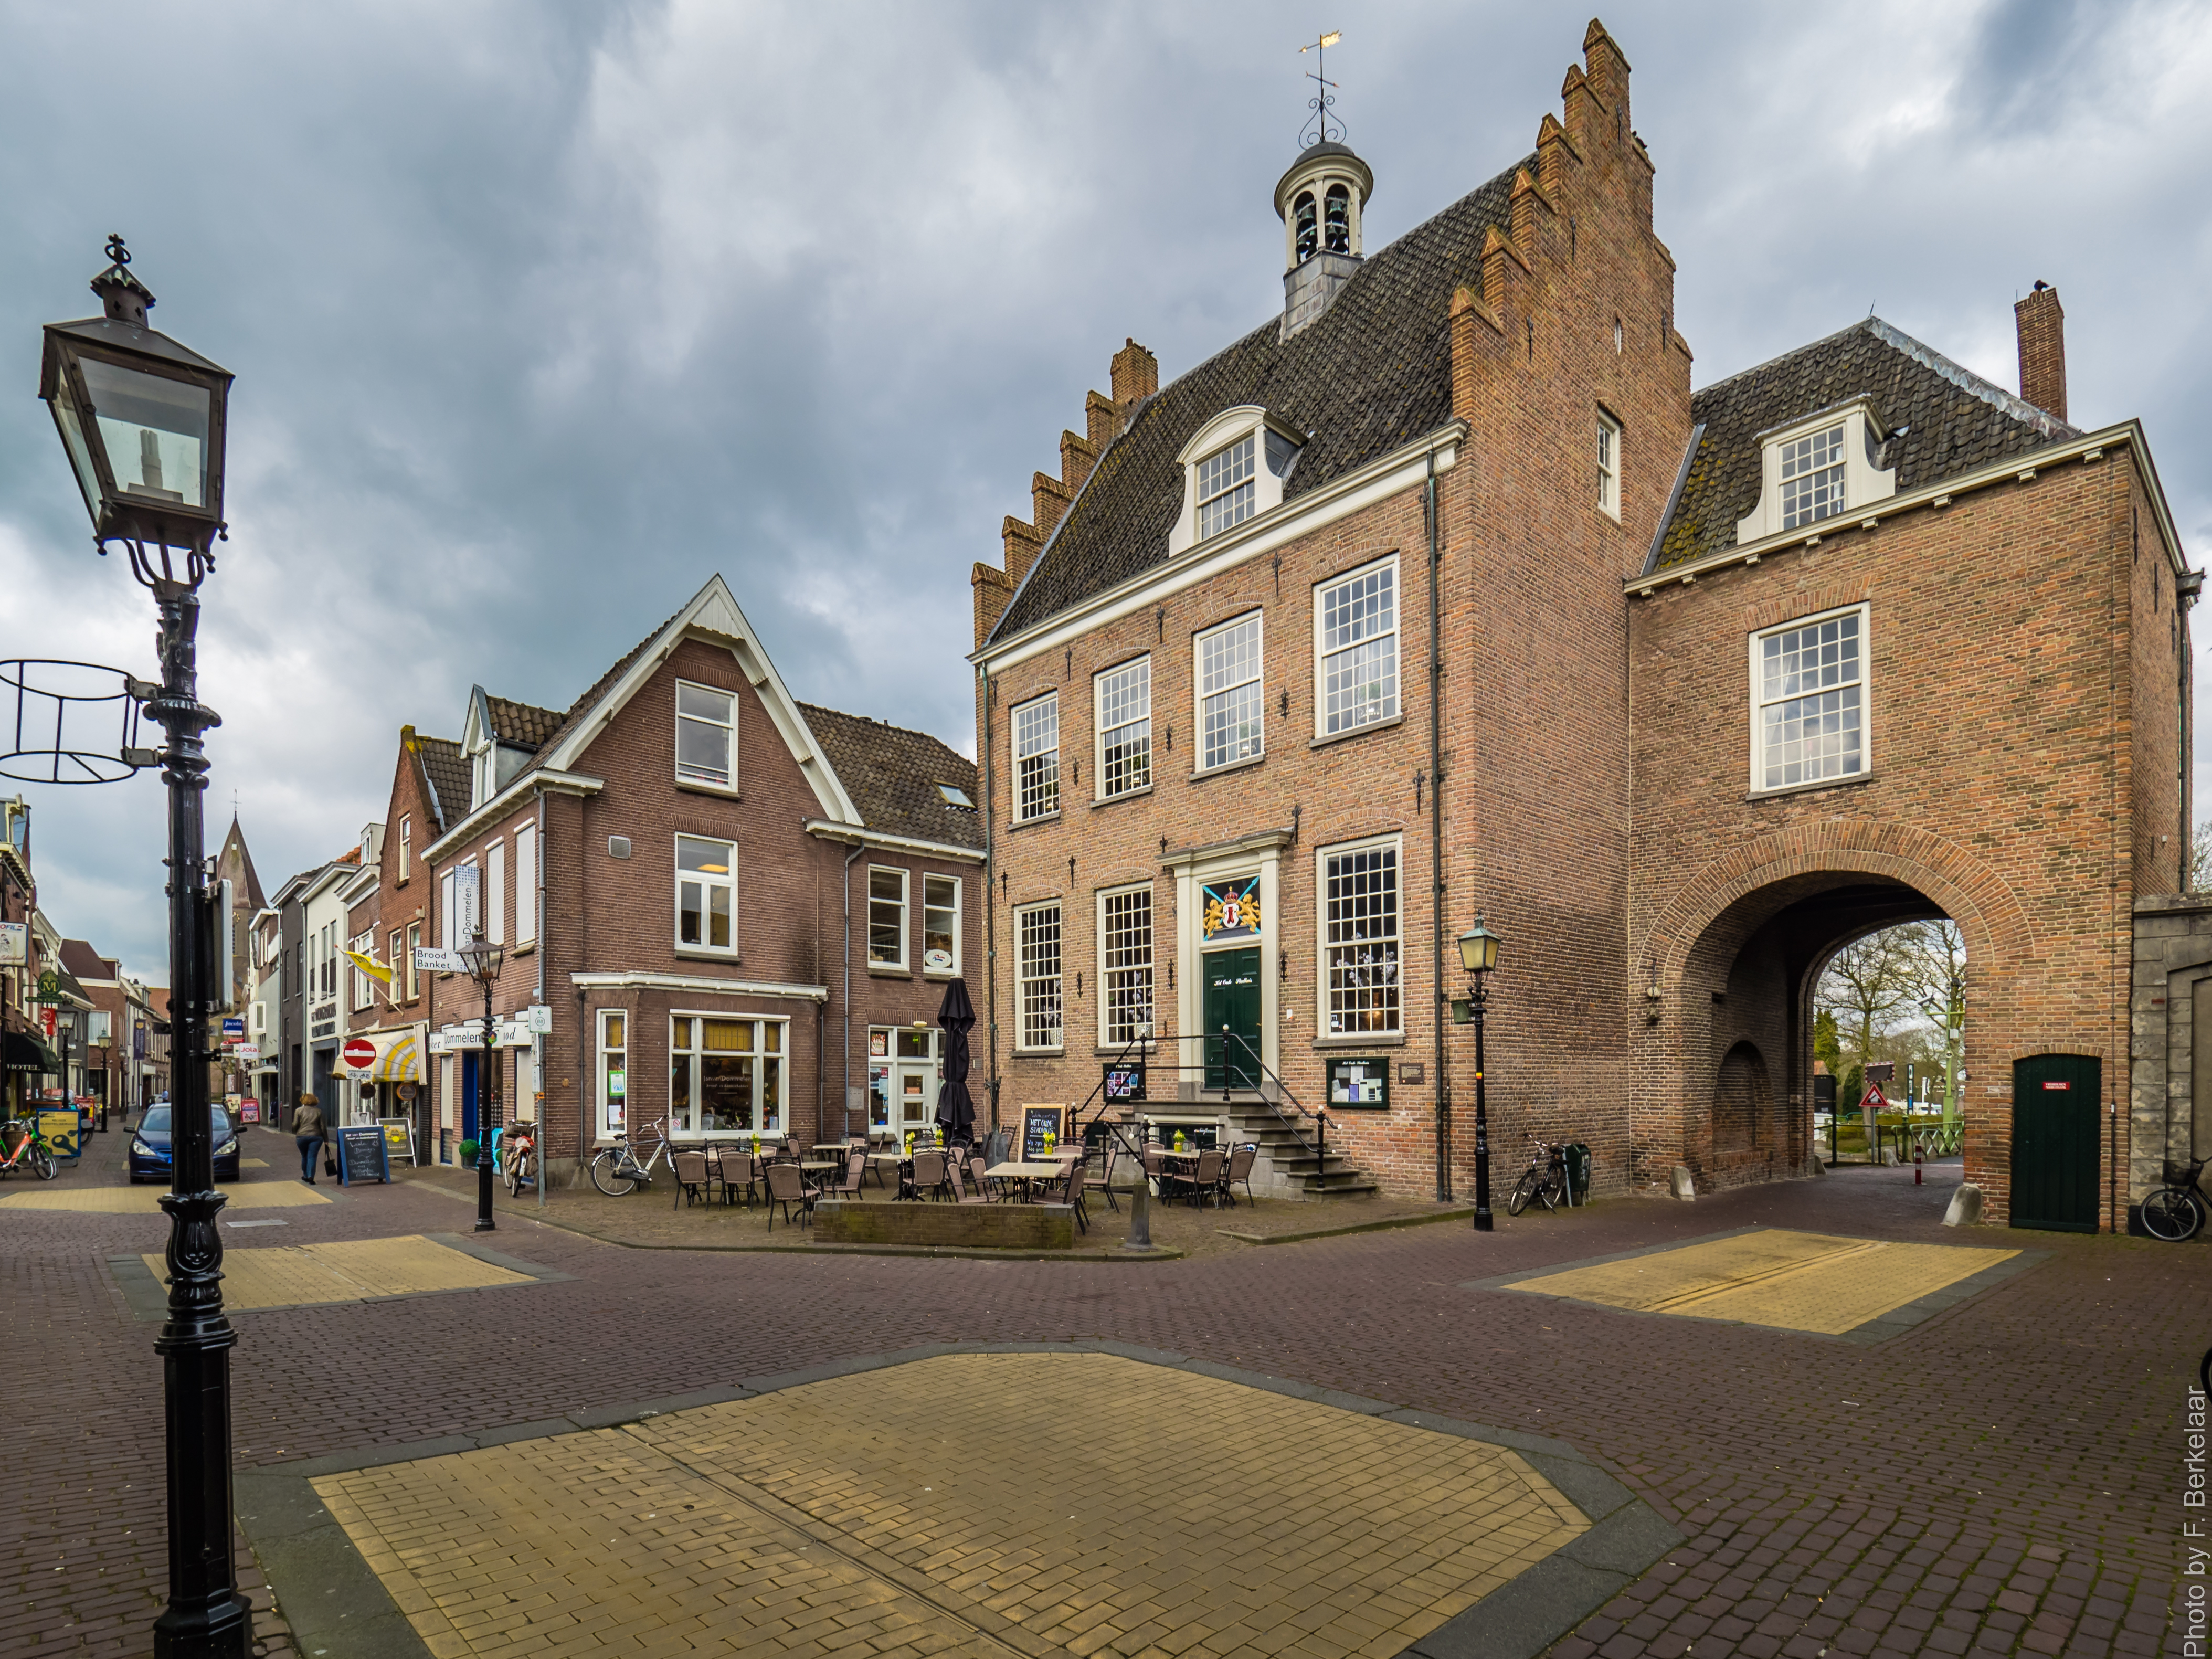
architecture, road, street, house, town, building, city, cityscape, downtown, landmark, facade, waterway, nederland, culture, history, town square, estate, twop, stadhuis, utrecht, nl, groenehartvanholland, rijksmonument, cultureelerfgoed, historie, geschiedenis, cultuur, bezienswaardigheid, rijksmonumenten, montfoort, neighbourhood, olympusm714mmf28, sehensw rdigkeit, stadhuismontfoort, urban area, residential area, human settlement